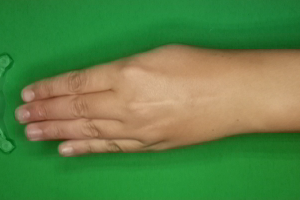
Label: paper